Winston-Salem City Hall

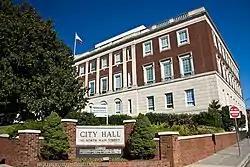
Winston-Salem City Hall, November 2008

Winston-Salem City Hall is a historic city hall located at Winston-Salem, Forsyth County, North Carolina. It was designed by the architectural firm Northup and O'Brien and built in 1926. It is a three-story, U-shaped Renaissance Revival building. It is a brick building with a first floor of rusticated stone. It has a flat roof with a limestone cornice and balustrade with shaped balusters. The Salem town offices were housed in the Salem Town Hall until consolidation in 1913. The building was renovated in 2000.